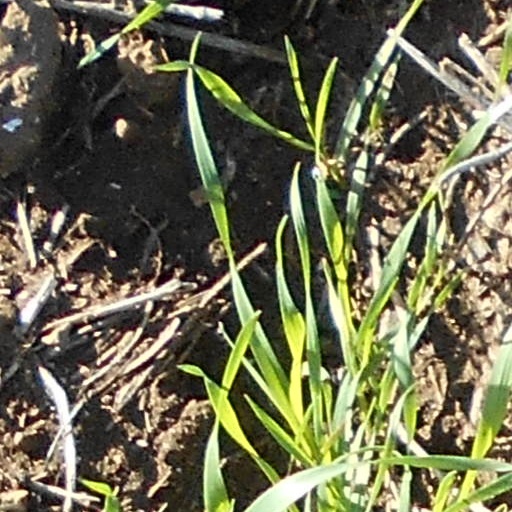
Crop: wheat